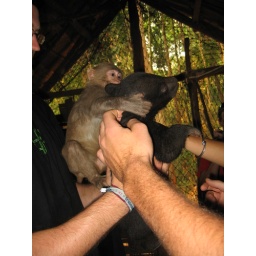
Hans fooling around with the monkey and bear